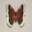
Label: butterfly